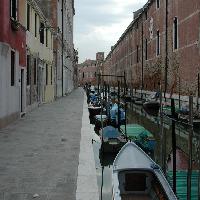
Weather: cloudy or overcast